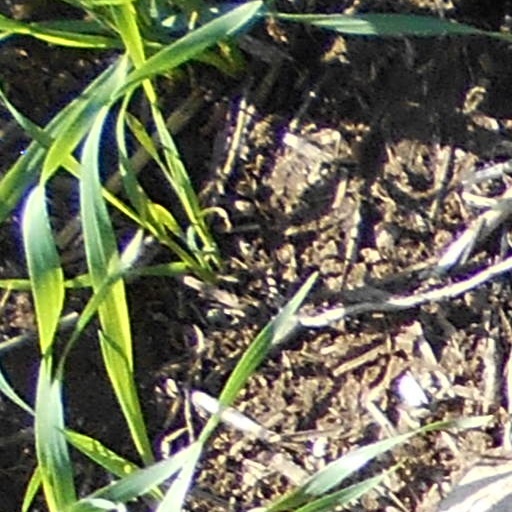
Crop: wheat